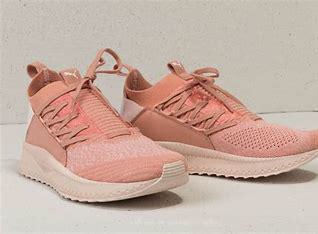
Brand: Puma
Model: Tsugi Jun